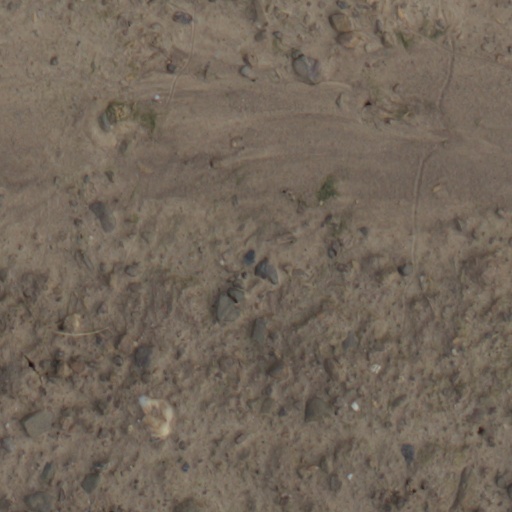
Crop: wheat